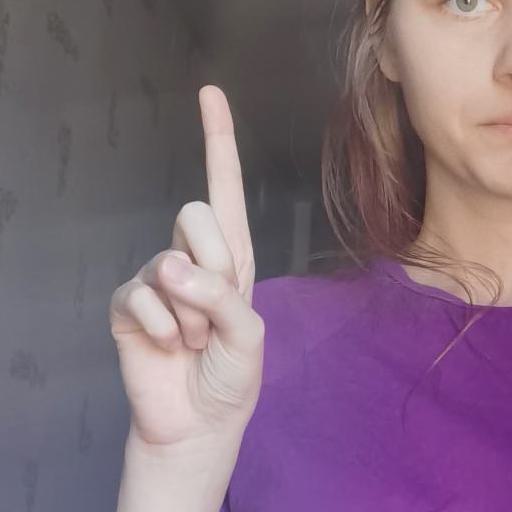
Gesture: one